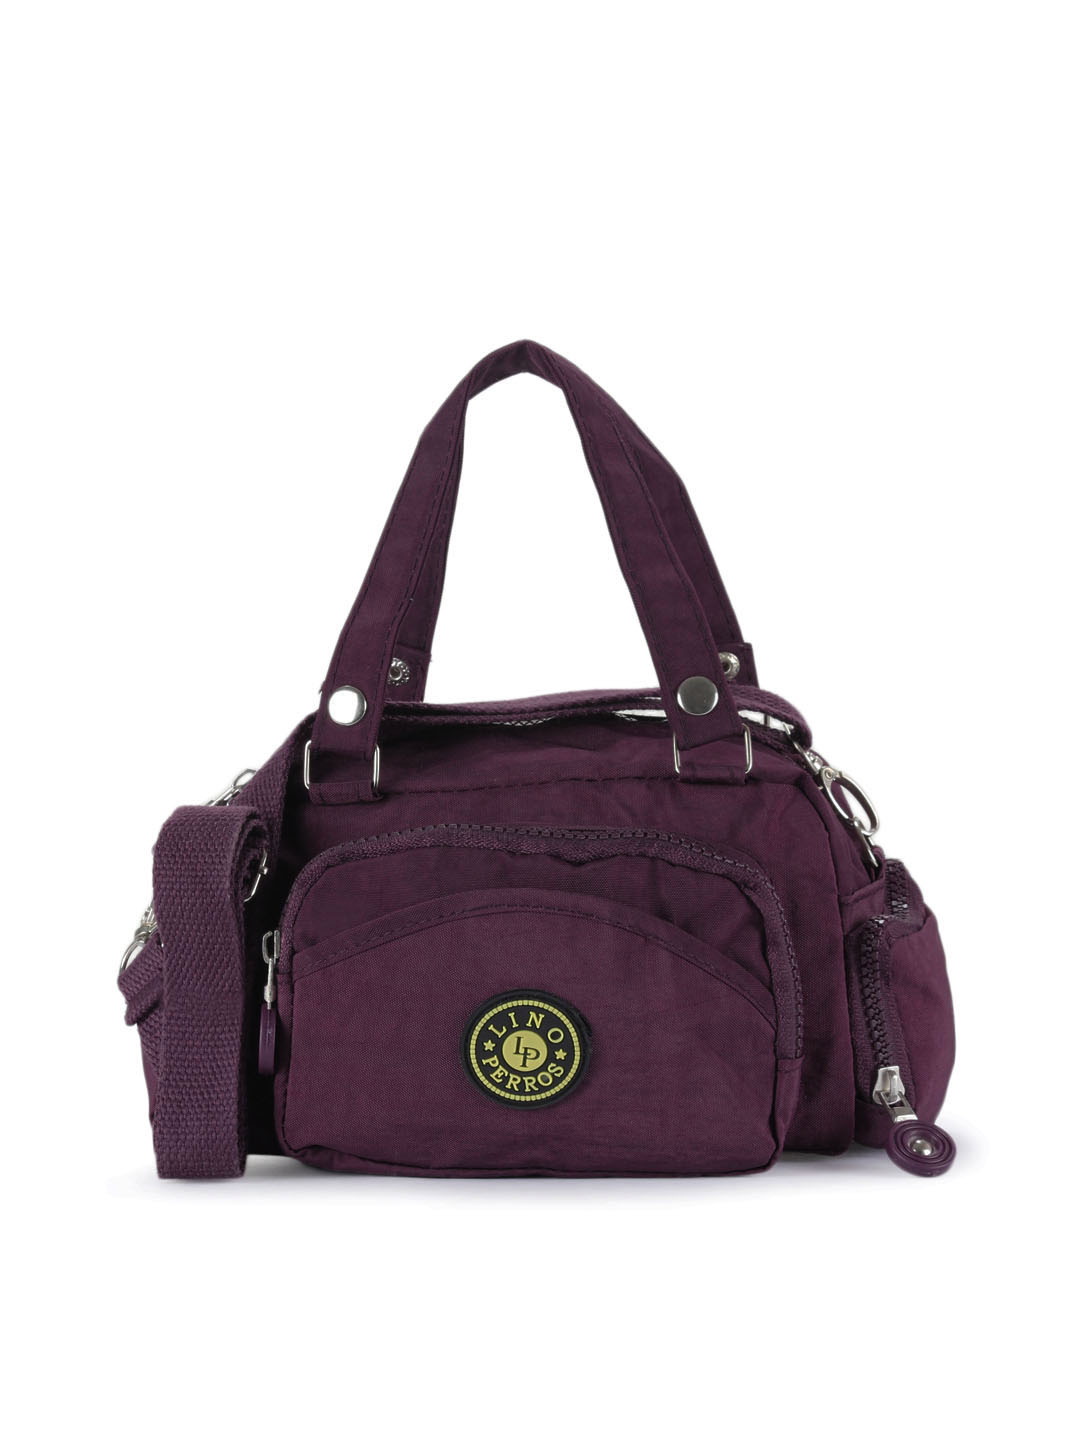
Lino Perros Women Purple Handbag
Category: Accessories / Bags / Handbags
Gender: Women
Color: Purple
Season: Summer 2012
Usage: Casual